Miss Grand Kyrgyzstan

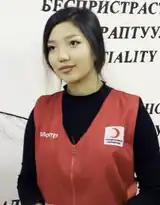
Jamilya Jyrgalbekova, Miss Grand Kyrgyzstan 2022

Miss Grand Kyrgyzstan is a national beauty pageant title awarded to Kyrgyz representatives who were elected to compete at the Miss Grand International pageant. The title was first awarded in 2014 to Samudinova Nurzhamal, and then to Jamilya Jyrgalbekova in 2021, as the supplemental titles in the Miss Kyrgyzstan pageants.